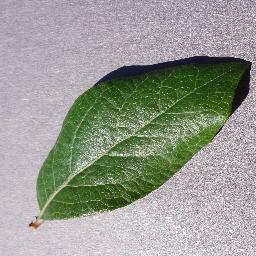
Label: Blueberry___healthy